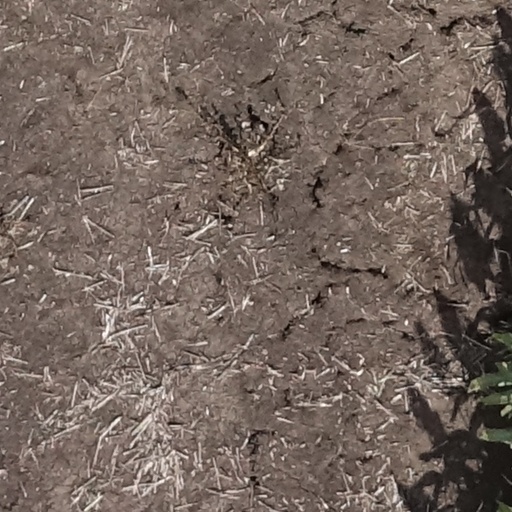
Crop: sorghum